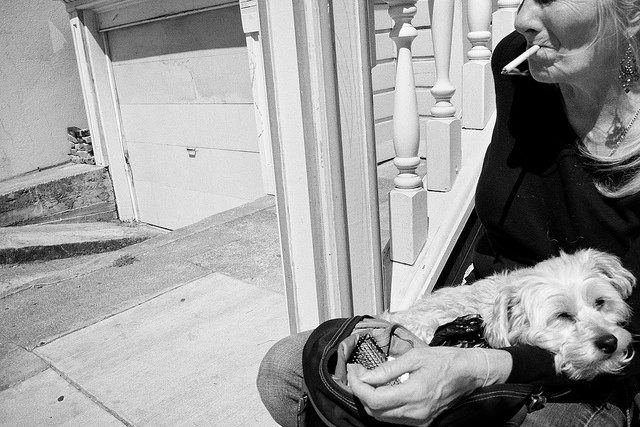
A woman holding a dog with a cigarette in her mouth.
A woman smoking a cigarette and holding a small dog.
A white dog sitting in a woman's lap.
A woman sitting on steps holding a small white dog.
A woman is squatting down holding a dog.